George Wythe

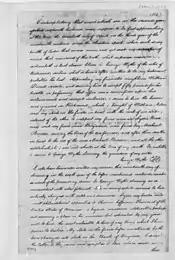
Will of George Wythe, 1806, leaving books to Thomas Jefferson

On May 10, 1775, the Second Continental Congress convened in Philadelphia. When war seemed inevitable, Wythe was elected as Virginia's delegate to replace George Washington, who took command of the Continental Army. George and Elizabeth Wythe moved to Philadelphia by September and were inoculated against smallpox, as were fellow delegate Francis Lightfoot Lee and his lady and others. By October, Jefferson had rejoined the Congress to work with his former teacher and the other delegates, although personal tragedy forced him to leave for five months in the winter and spring. Wythe accepted many assignments relating to the military, currency, and other matters. He, John Dickinson and John Jay also went to New Jersey that winter and convinced that colony's assembly to maintain a united front.